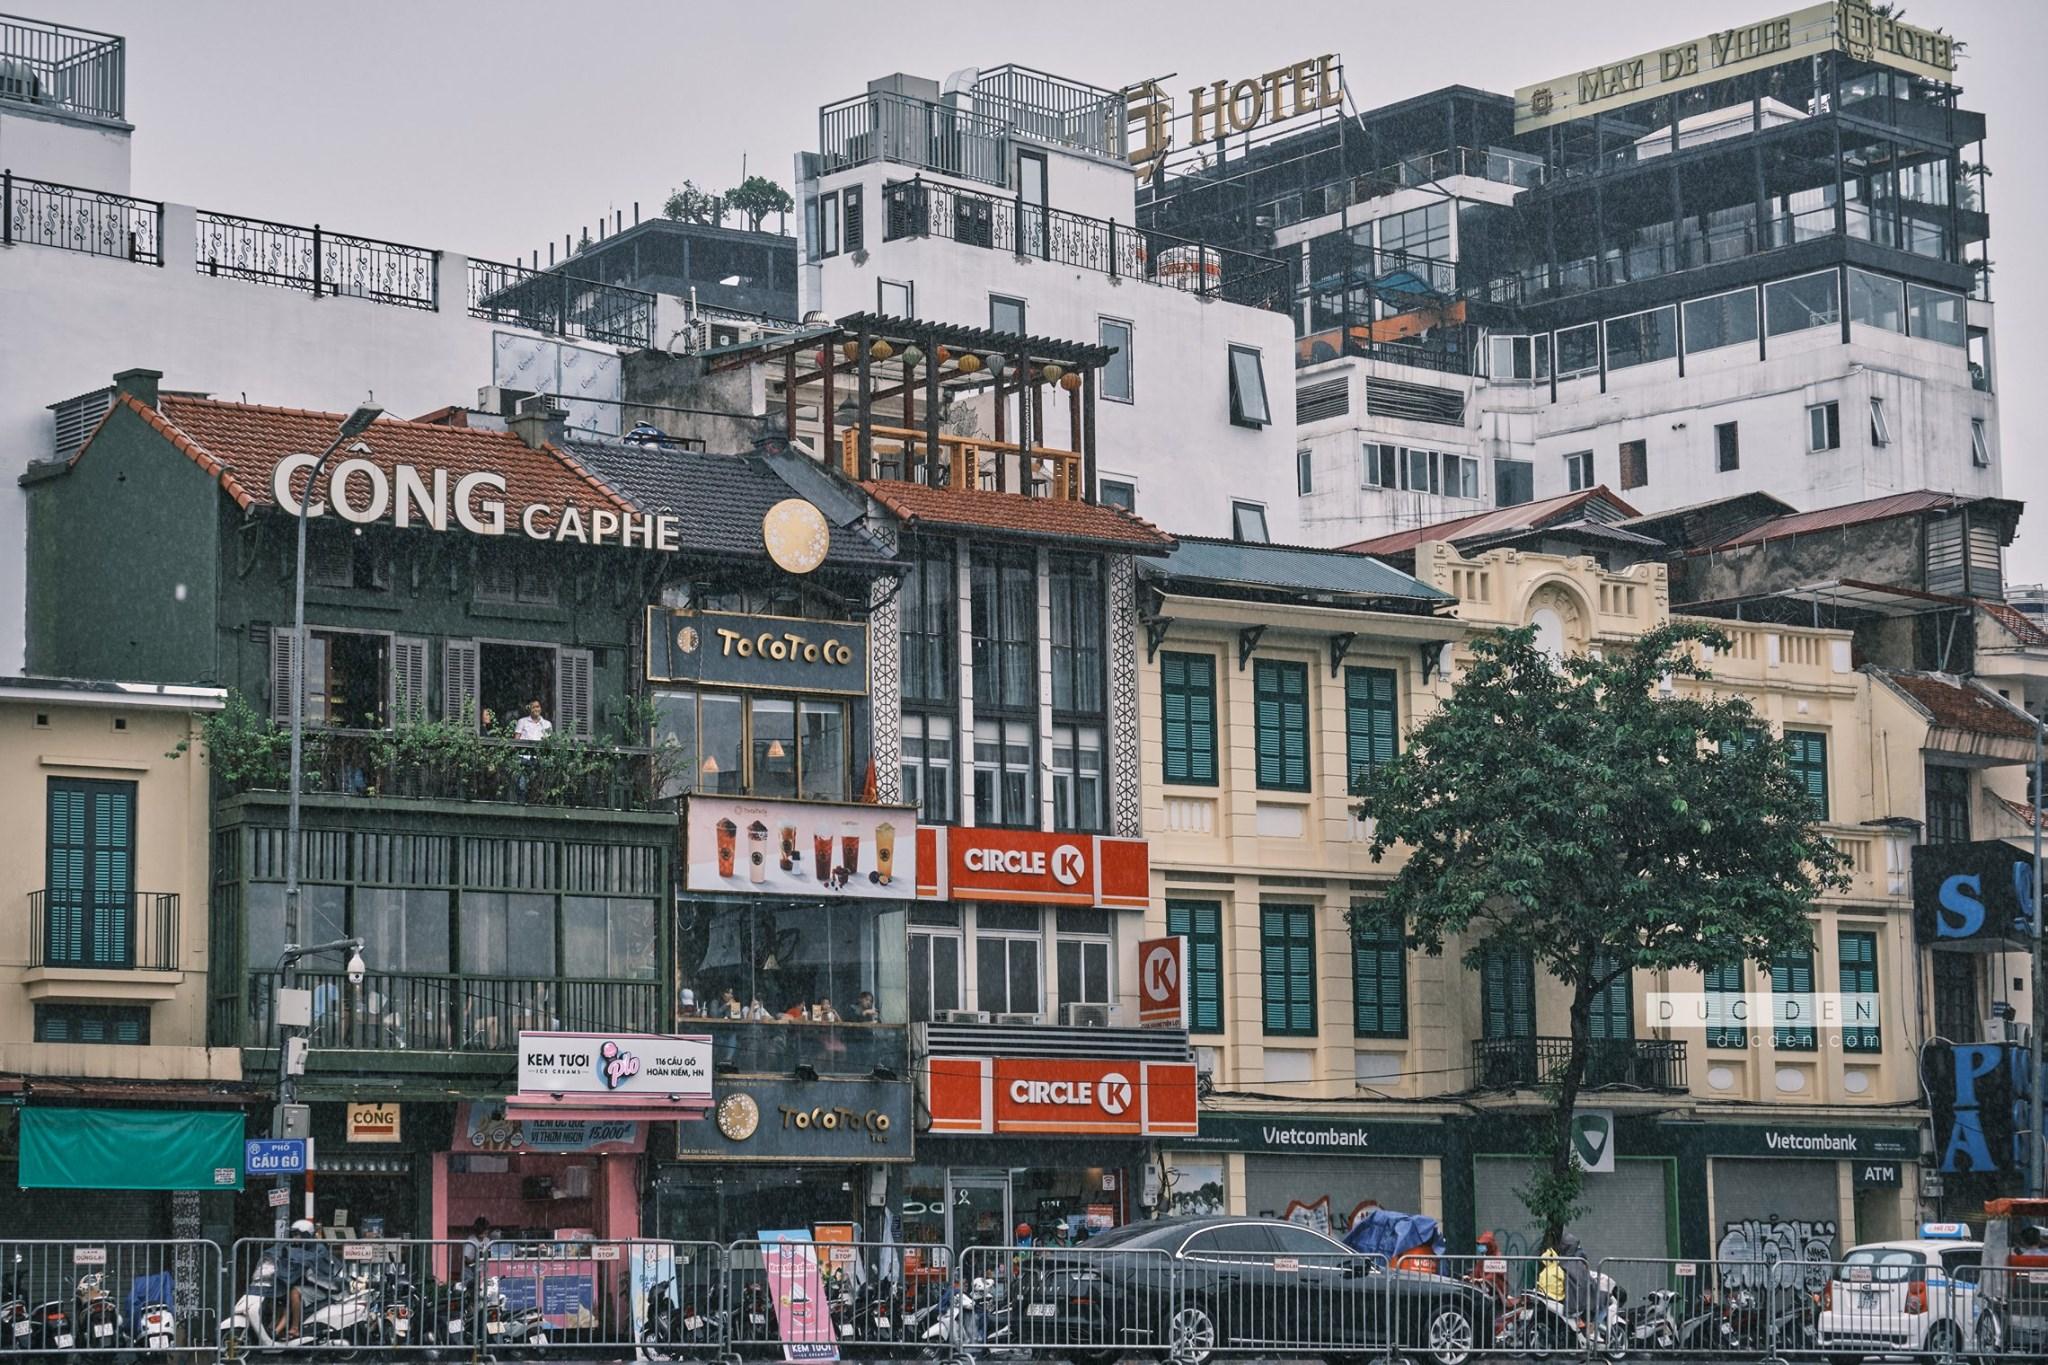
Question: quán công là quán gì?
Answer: là quán cà phê